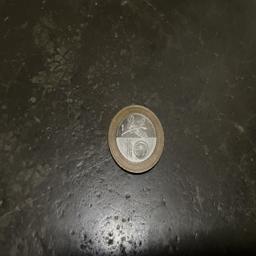
Label: 20_New_Back